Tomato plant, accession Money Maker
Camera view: vertical (180 deg); turntable rotation: 210 degrees
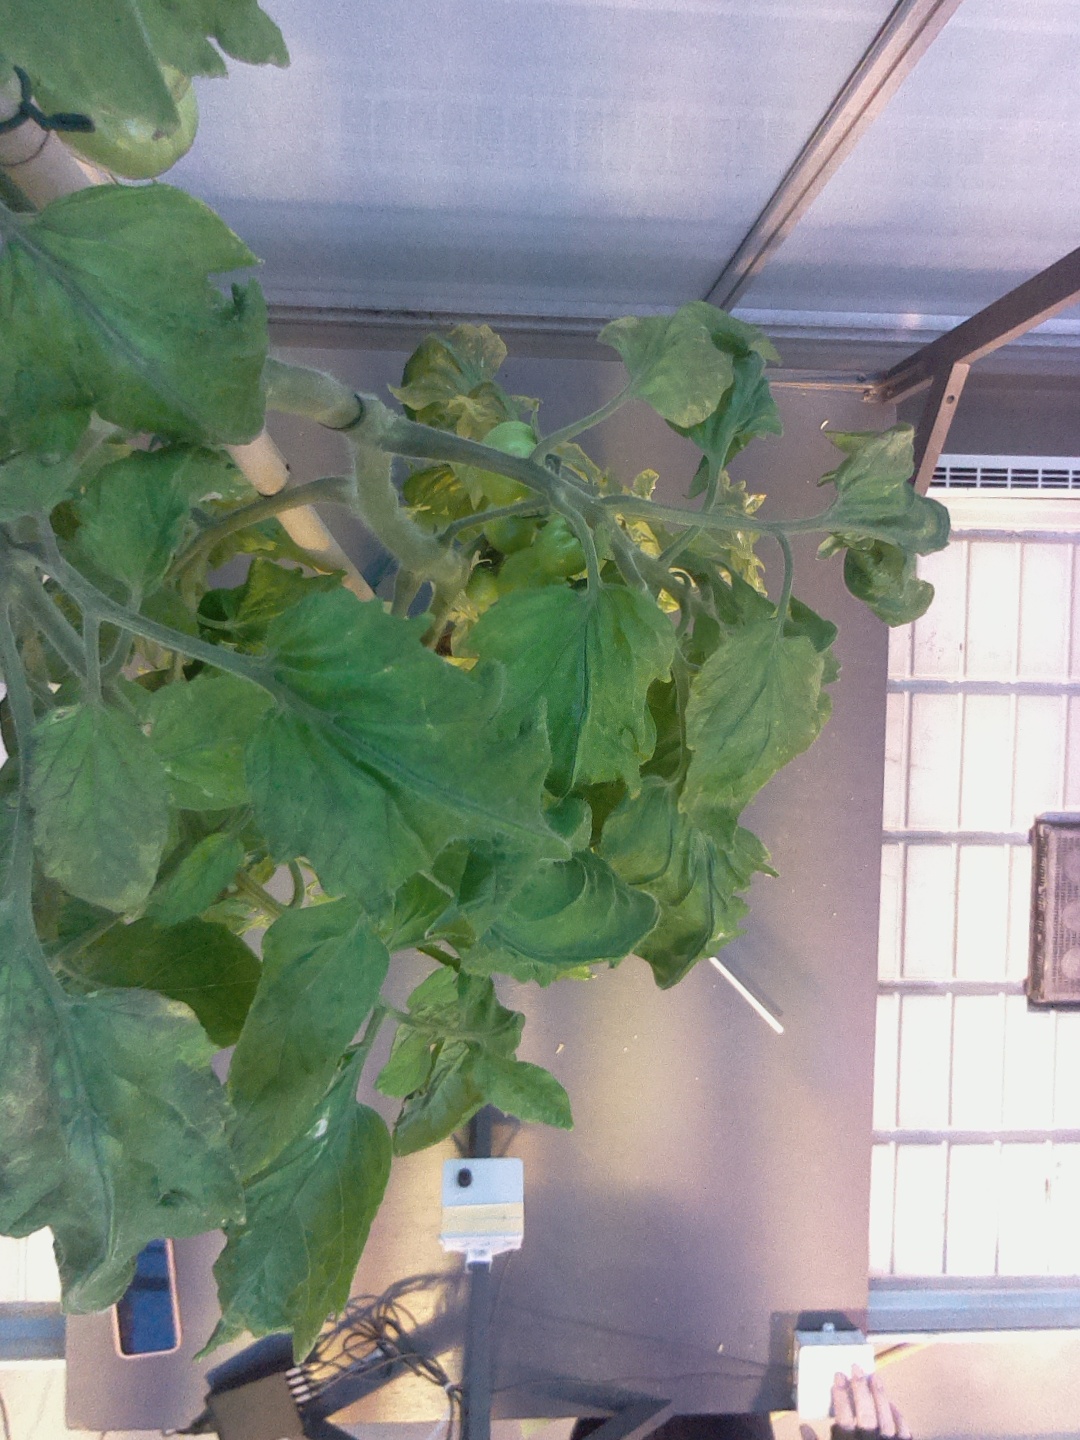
BBCH growth stage 79: 90% -100% of final fruit size